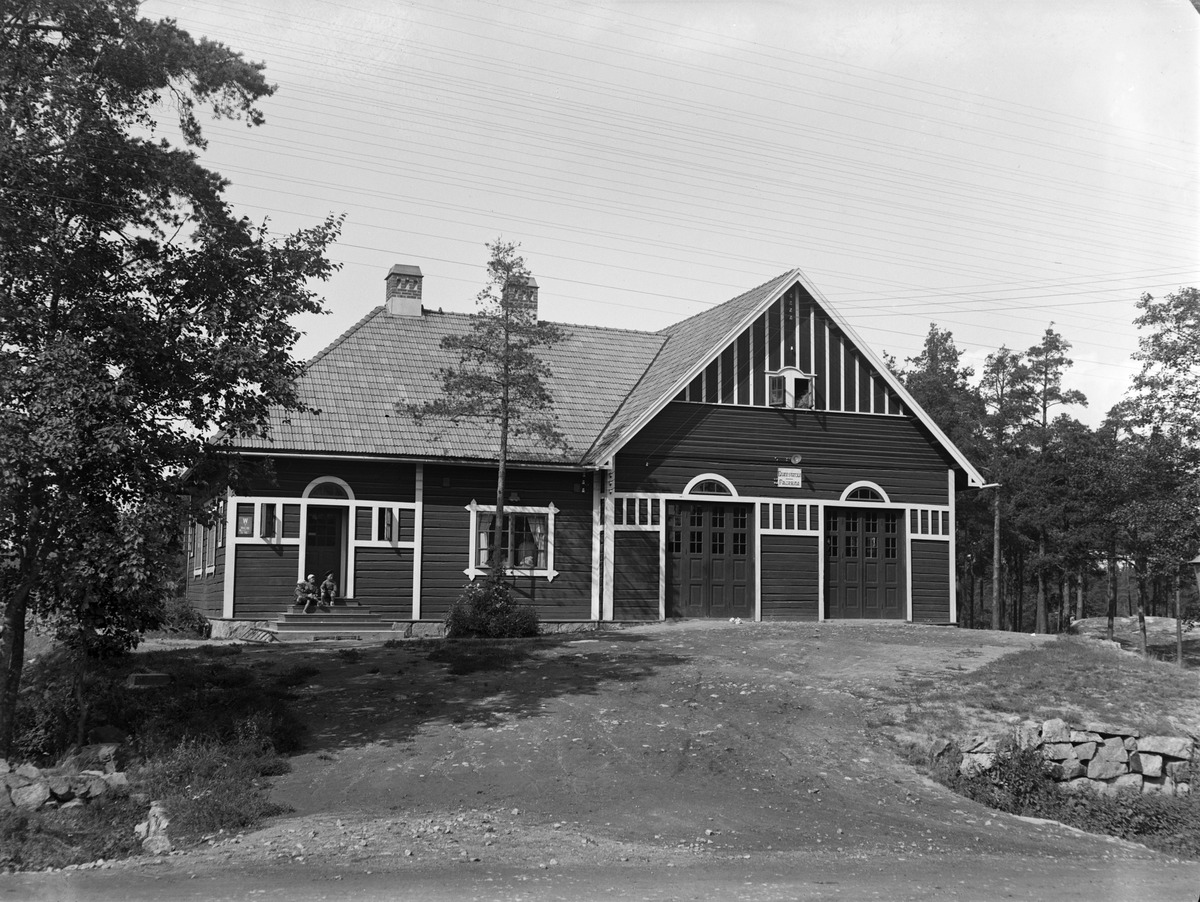
Hermannin paloasema
sisällön kuvaus: Hermannin paloasema. Rakennettu 1911. Sijaitsi Itäisen Viertotien (Hämeentie) varrella Hermannin tiheimmin asuttua osaa vastapäätä, Backaksen tilalla. Siirretty Sörnäisten satamaan 1930. mustavalkoinen
Ajankohta: kuvausaika 1911 n
Paikka: Suomi, Uusimaa, Helsinki, Vallila Helsinki, Hämeentie
Aiheet: paloasemat, puurakennukset